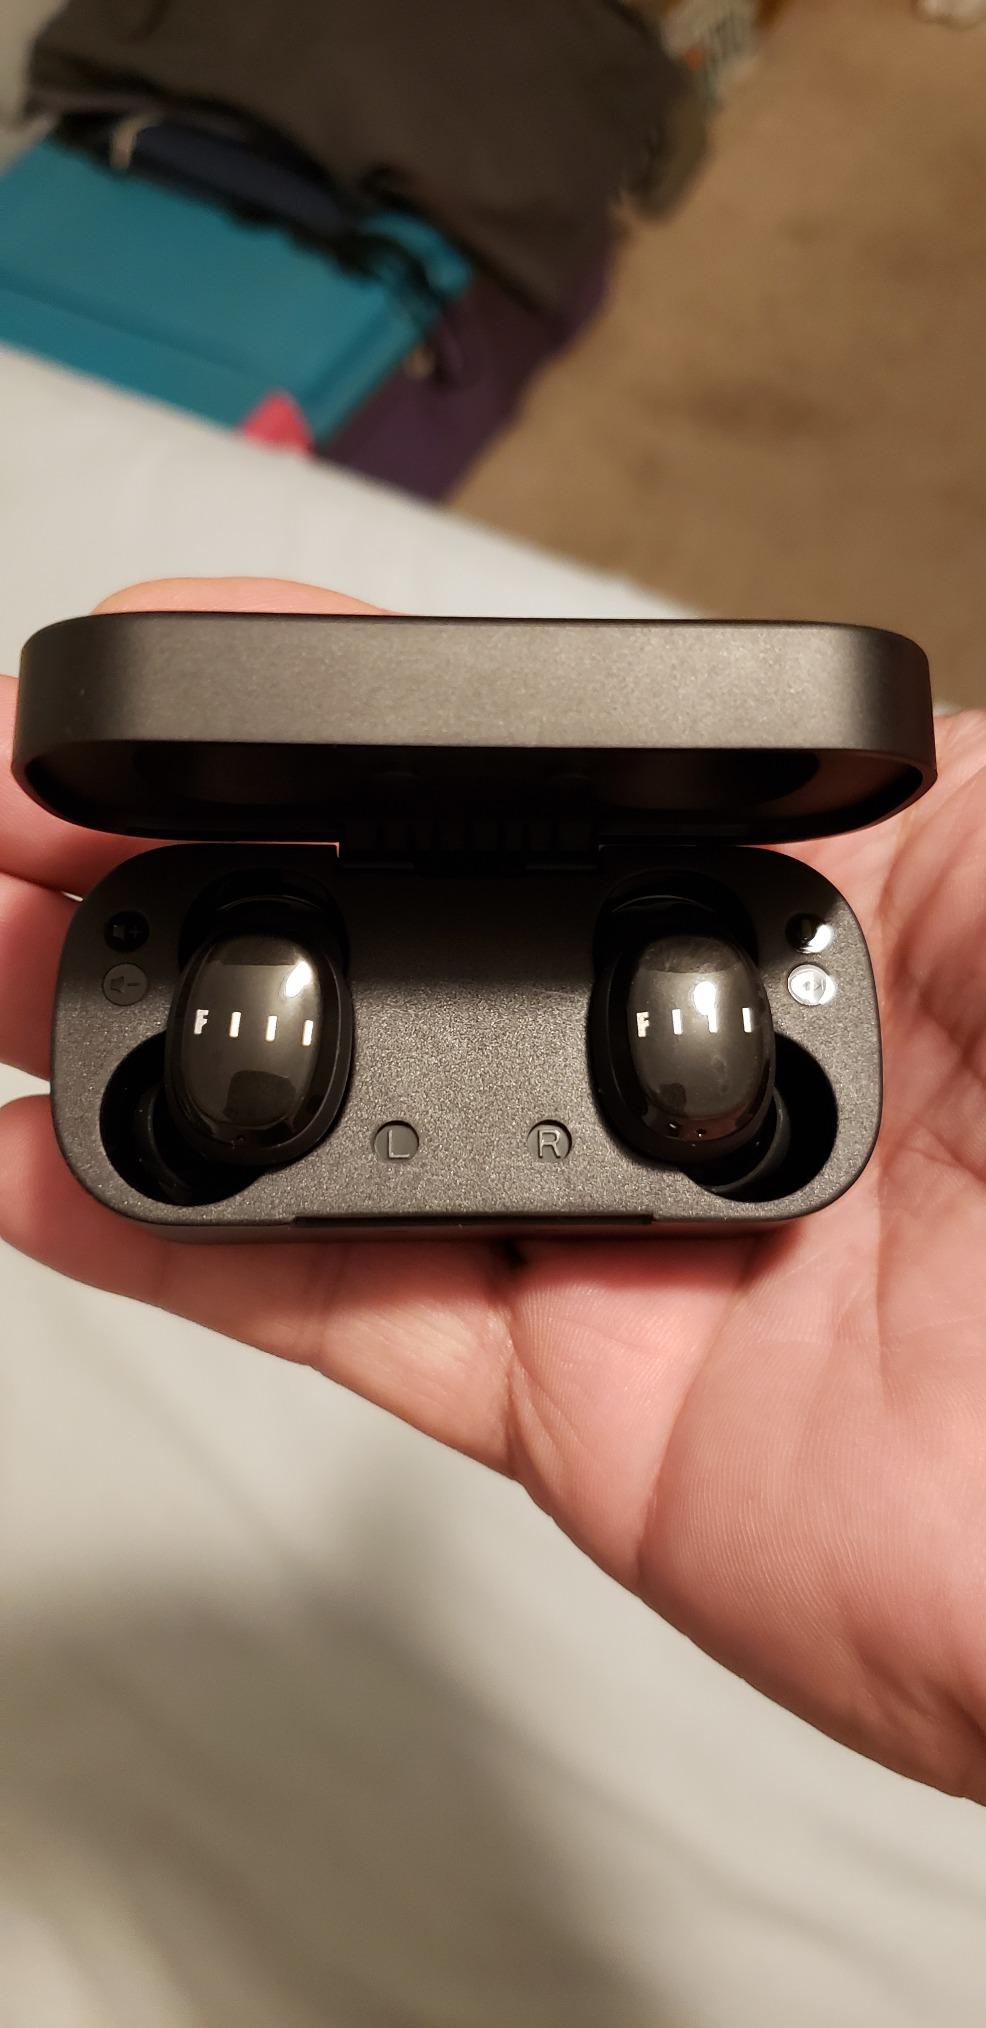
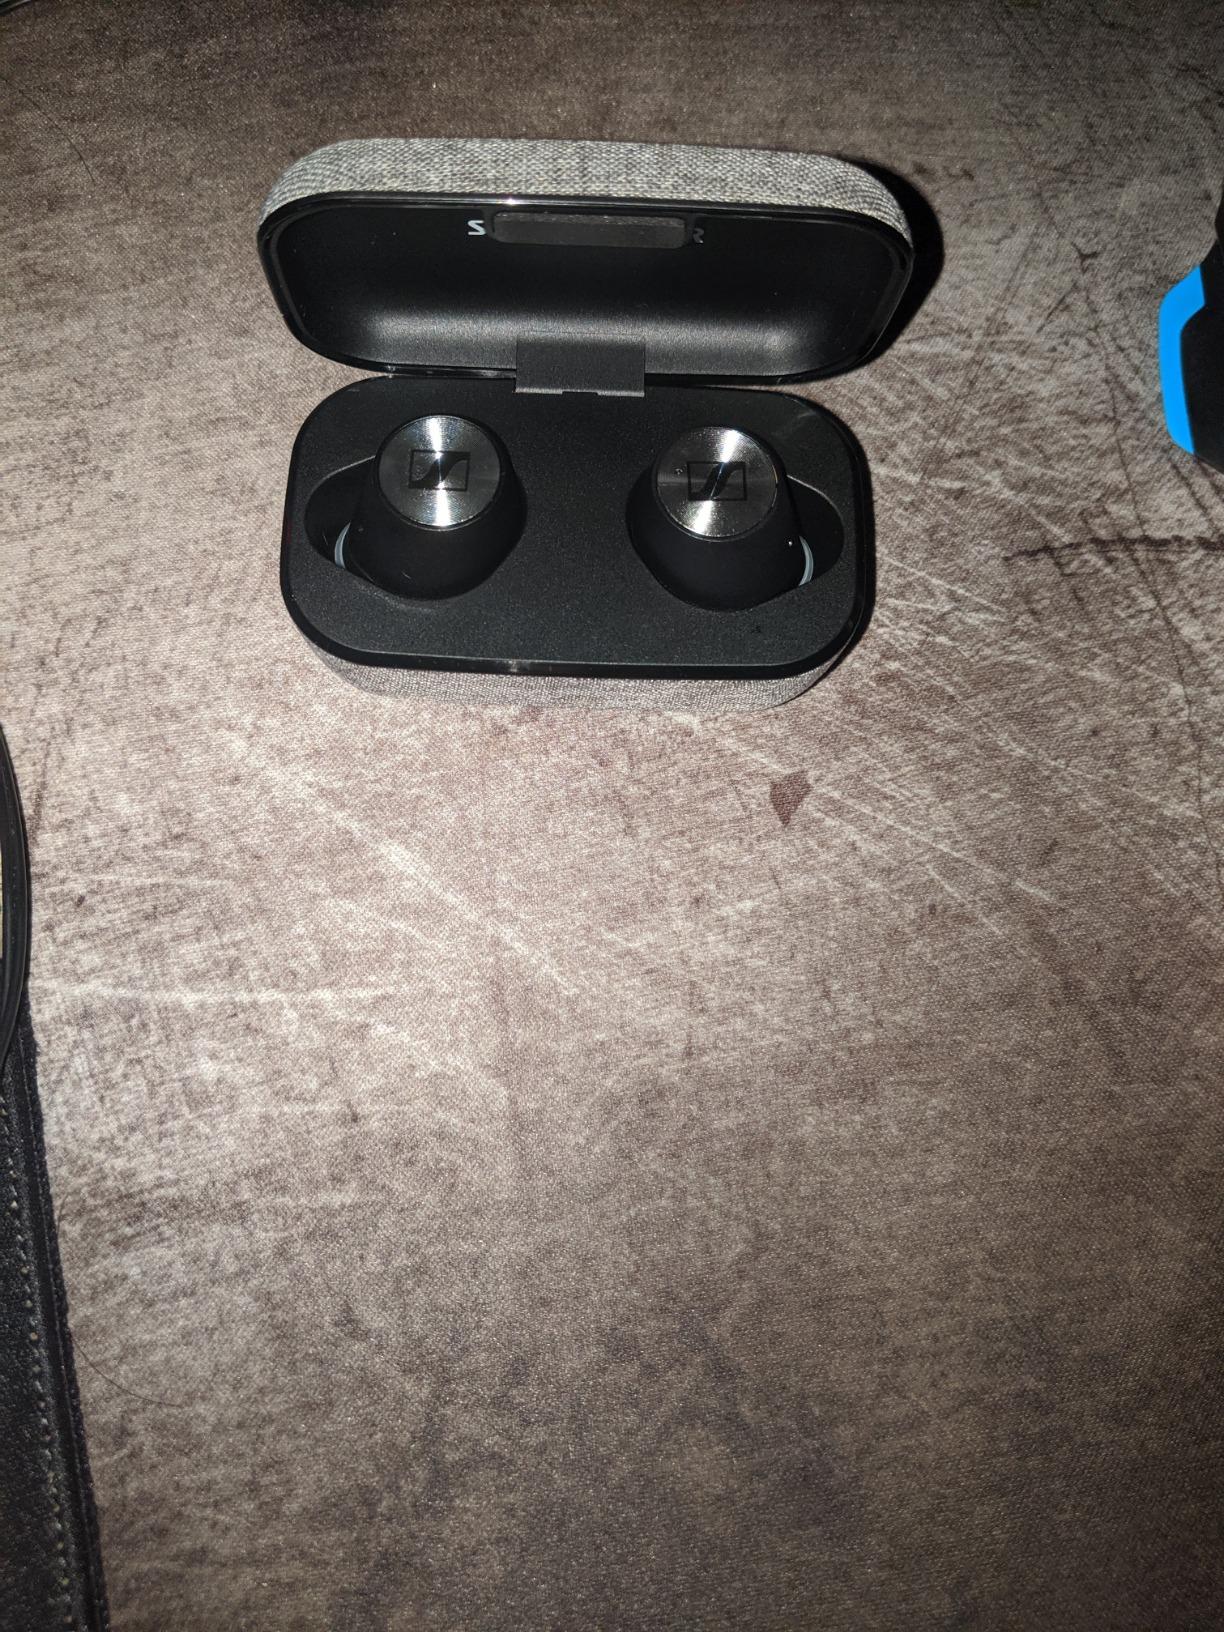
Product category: earbuds
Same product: no